Diaspora

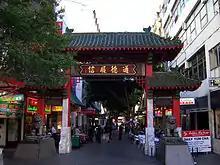
The Chinese diaspora is the world's third largest; Paifang (torna) gateway at Sydney Chinatown in Australia.

There is confusion over the exact process of derivation from these Ancient Greek verbs to the concept of diaspora. Many cite Thucydides (5th century BC) as the first to use the word. However, sociologist Stéphane Dufoix remarks "not only is the noun "diaspora" quite absent from the Greek original [Thucydides' "Peloponnesian War", II, 27)], but the original does not include the verb "diaspeírô" either. The verb used is the verb "speírô" (seed) conjugated in the passive aorist." The passage in Thucydides reads: